National colours of Italy

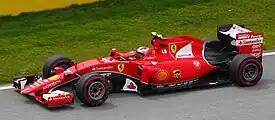
Ferrari SF15-T, fielded in the 2015 Formula One season

With the unification of Italy, and with the consequent extension of the Albertine Statute to the whole Italian peninsula, to the green, to the white and to the red, a fourth national colour was added, the Savoy blue, a distinctive chromatic tonality of the Italian ruling family, the House of Savoy; in particular, in the institutional sphere, it was included in the flag of the Kingdom of Italy on the contour of the royal coat of arms to set the red-and-white cross apart from the white and the red of the banner.